First Military District

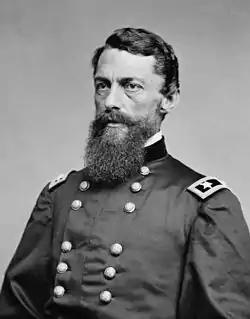
Cavalry General Stoneman

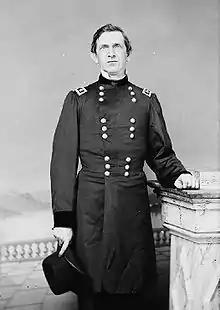
Major General Canby

After Schofield became secretary of war under Johnson early in June 1868, his deputy commander in Virginia, George Stoneman, succeeded him. Unlike his predecessor, Stoneman pushed back against the Reconstruction efforts enacted by Congressional Republicans. Aligning himself with the Democratic Party, Stoneman pursued more moderate policies than the other Military Governors, which garnered him support among white Virginians.